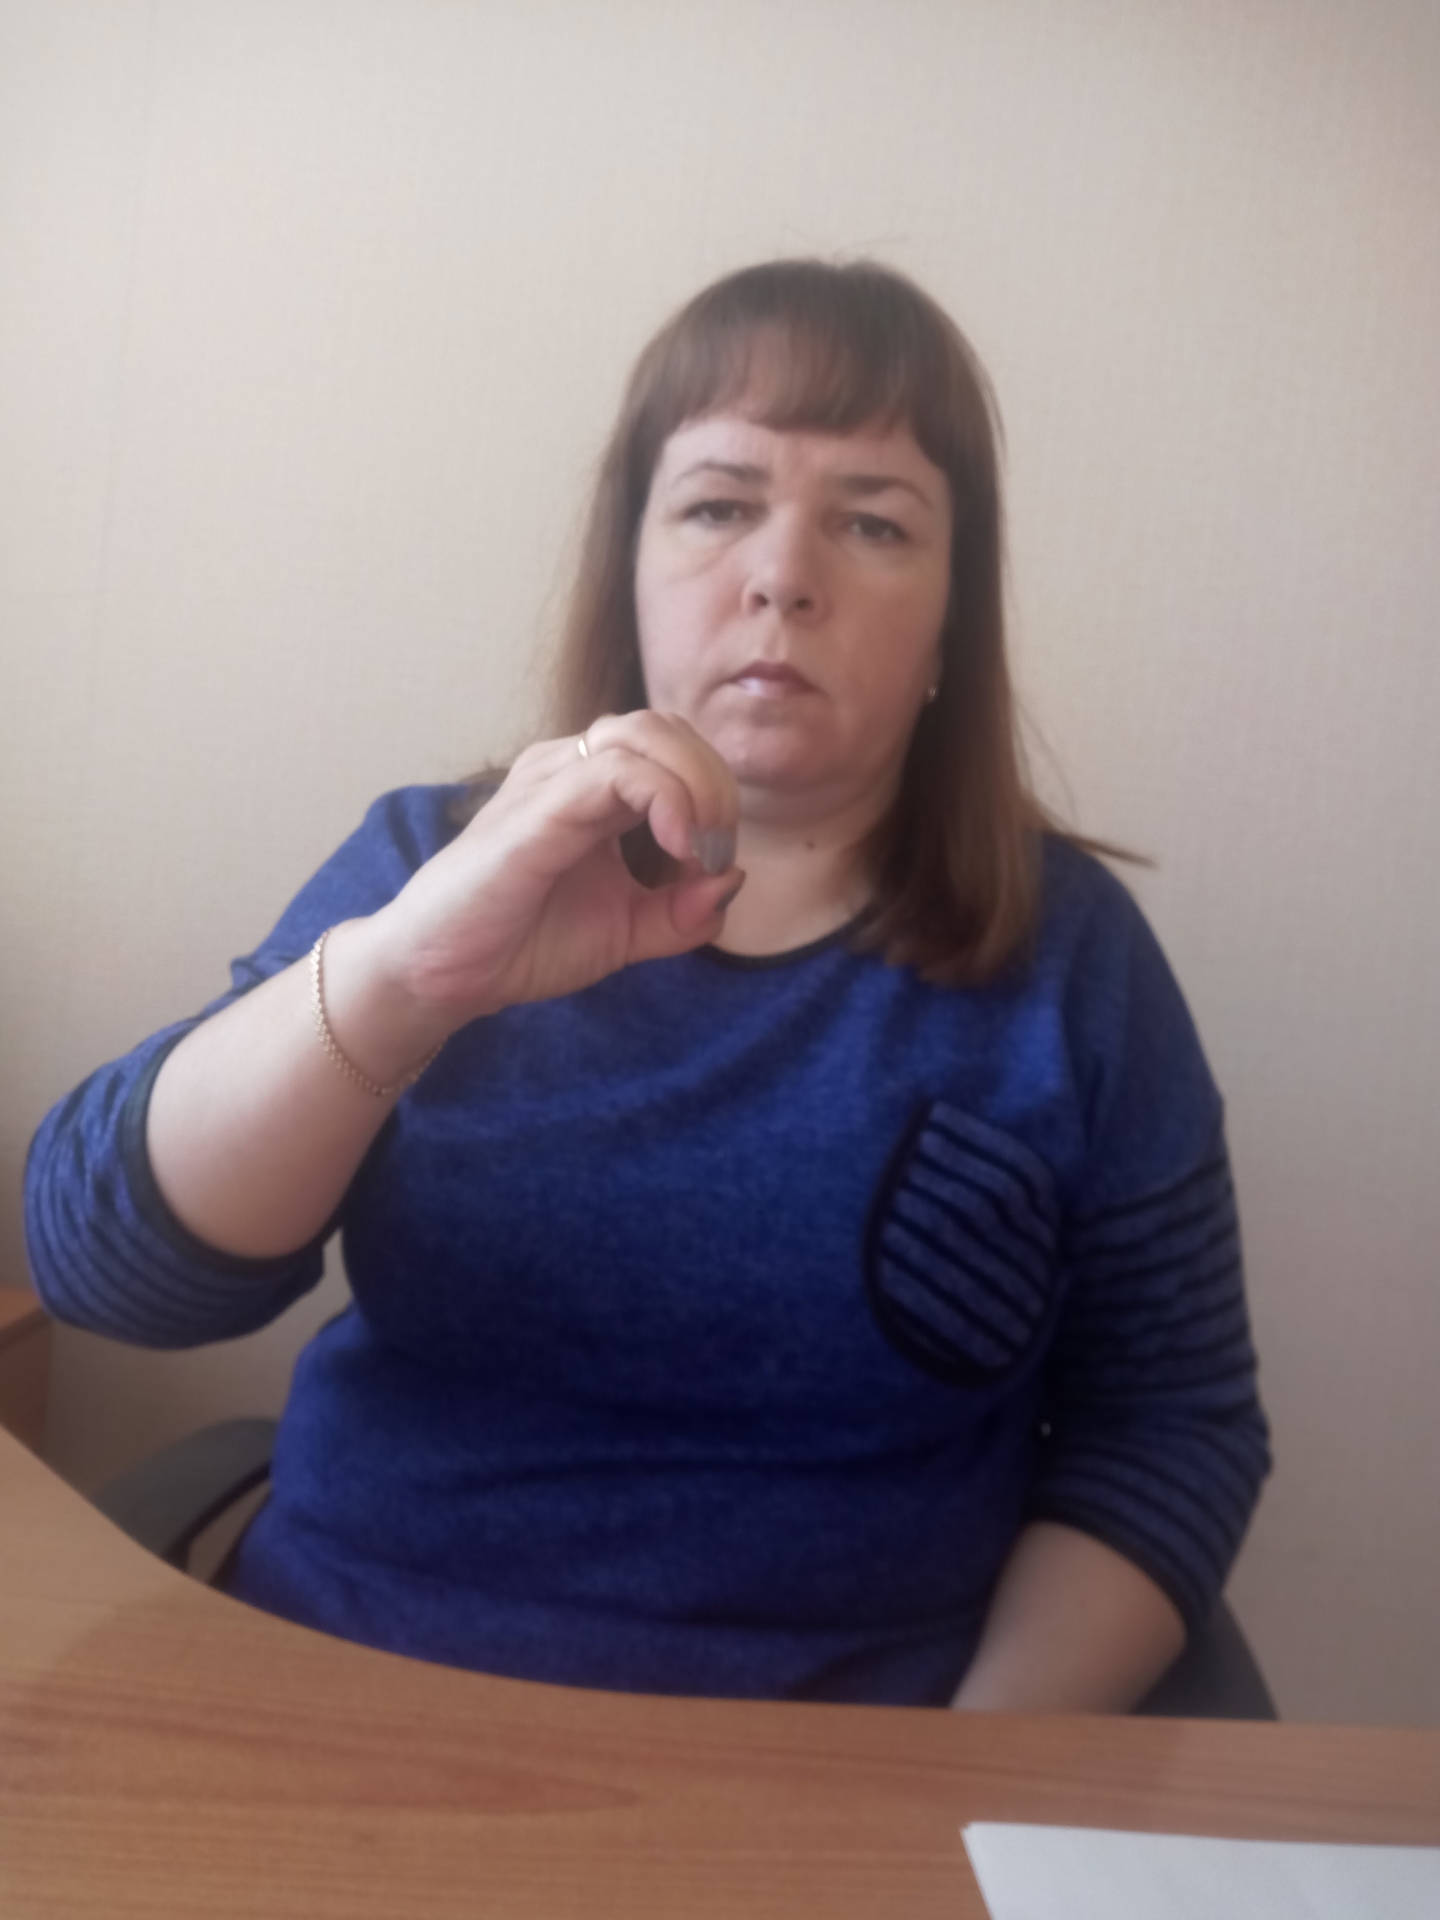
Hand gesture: grip